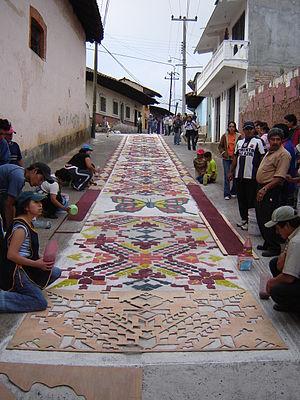
Les tapis de sciure sont une ou plusieurs couches de sciure de bois colorée, et parfois d’autres matériaux supplémentaires, posées sur le sol comme décoration. Les tapis de sciure de bois sont traditionnellement créés pour accueillir une procession religieuse qui passe dessus. La tradition de la décoration des rues de cette façon commence en Europe et est introduite sur le continent américain par les Espagnols. La tradition existe encore au Mexique, en Amérique centrale, dans certaines régions de l'Amérique du Sud et aux États-Unis, mais elle est plus forte au Mexique et en Amérique centrale.